Pahala Kencana

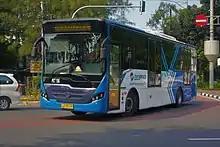
Transjakarta PKT 106 at Gambir

In January 2018, Pahala Kencana started to operate buses for TransJakarta. Pahala Kencana currently operates 15 Mercedes-Benz buses bodied by Laksana carroseries with the Cityline 2 body, as most for TransJakarta buses.